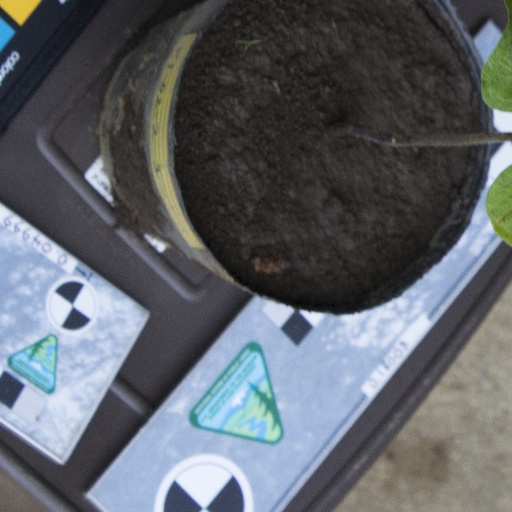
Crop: soybean